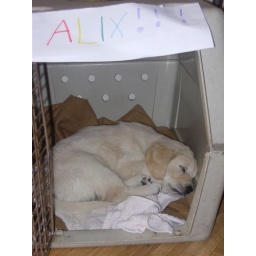
Alix is a female golden retriever and a service dog in training. Picture taken by her foster family.